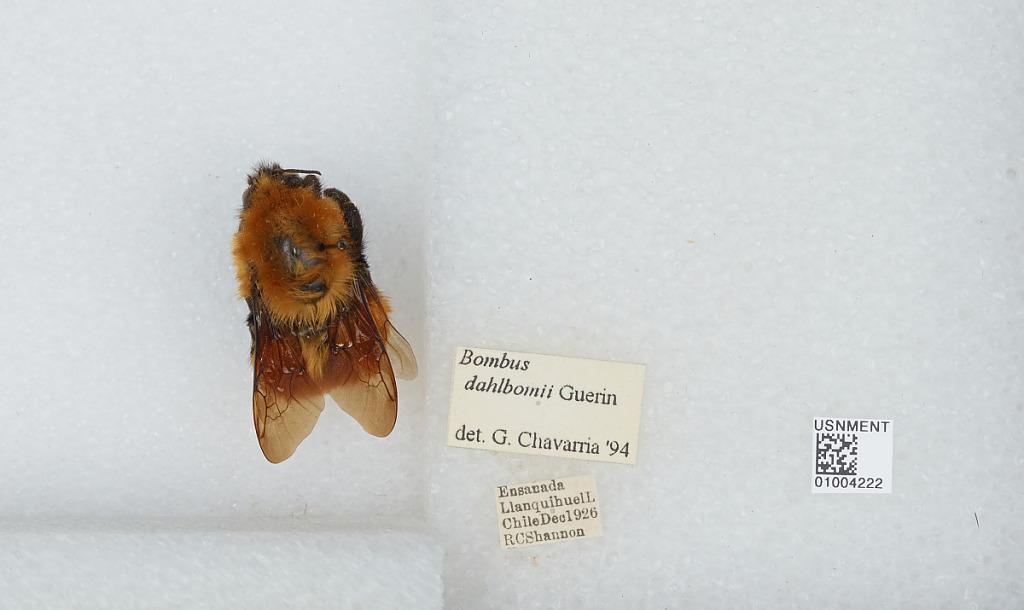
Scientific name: Bombus (Fervidobombus) dahlbomii Guérin
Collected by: R. Shannon
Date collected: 1926-12-1
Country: Chile
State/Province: Los Lagos
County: Llanquihue
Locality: Ensanada
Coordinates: -41.2072, -72.5386
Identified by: Chavarria, G.